I'm with Cupid

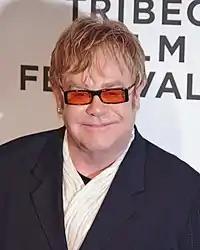
Elton John appeared as himself in the episode.

"I'm With Cupid" was written by Dan Greaney and directed by Bob Anderson. It was first broadcast on the Fox network in the United States on Valentine's Day, 1999. Because they knew it would air on Valentine's Day, Fox asked the "Simpsons" staff to produce an episode related to the holiday. The episode's ending credits were also painted red in honor of the holiday. The idea for the episode was pitched by Greaney, who also wrote the episode's first draft. The episode's title was pitched by fellow "Simpsons" writer Ron Hauge, who based it on the T-shirt slogan I'm with stupid. However, Hauge later found out that the title had already been used before for an episode of another television series. However, he did not believe that copyright issues would arise: "It's a very innocent mistake," Hauge said in the DVD commentary for the episode. "It is one of those things that, in the course of a career, you're gonna be on both sides of that, so nobody ever sues on it."